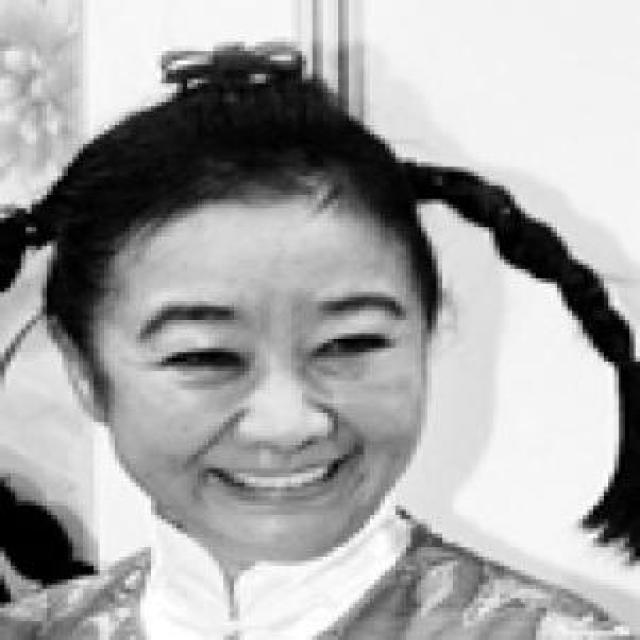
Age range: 45-64